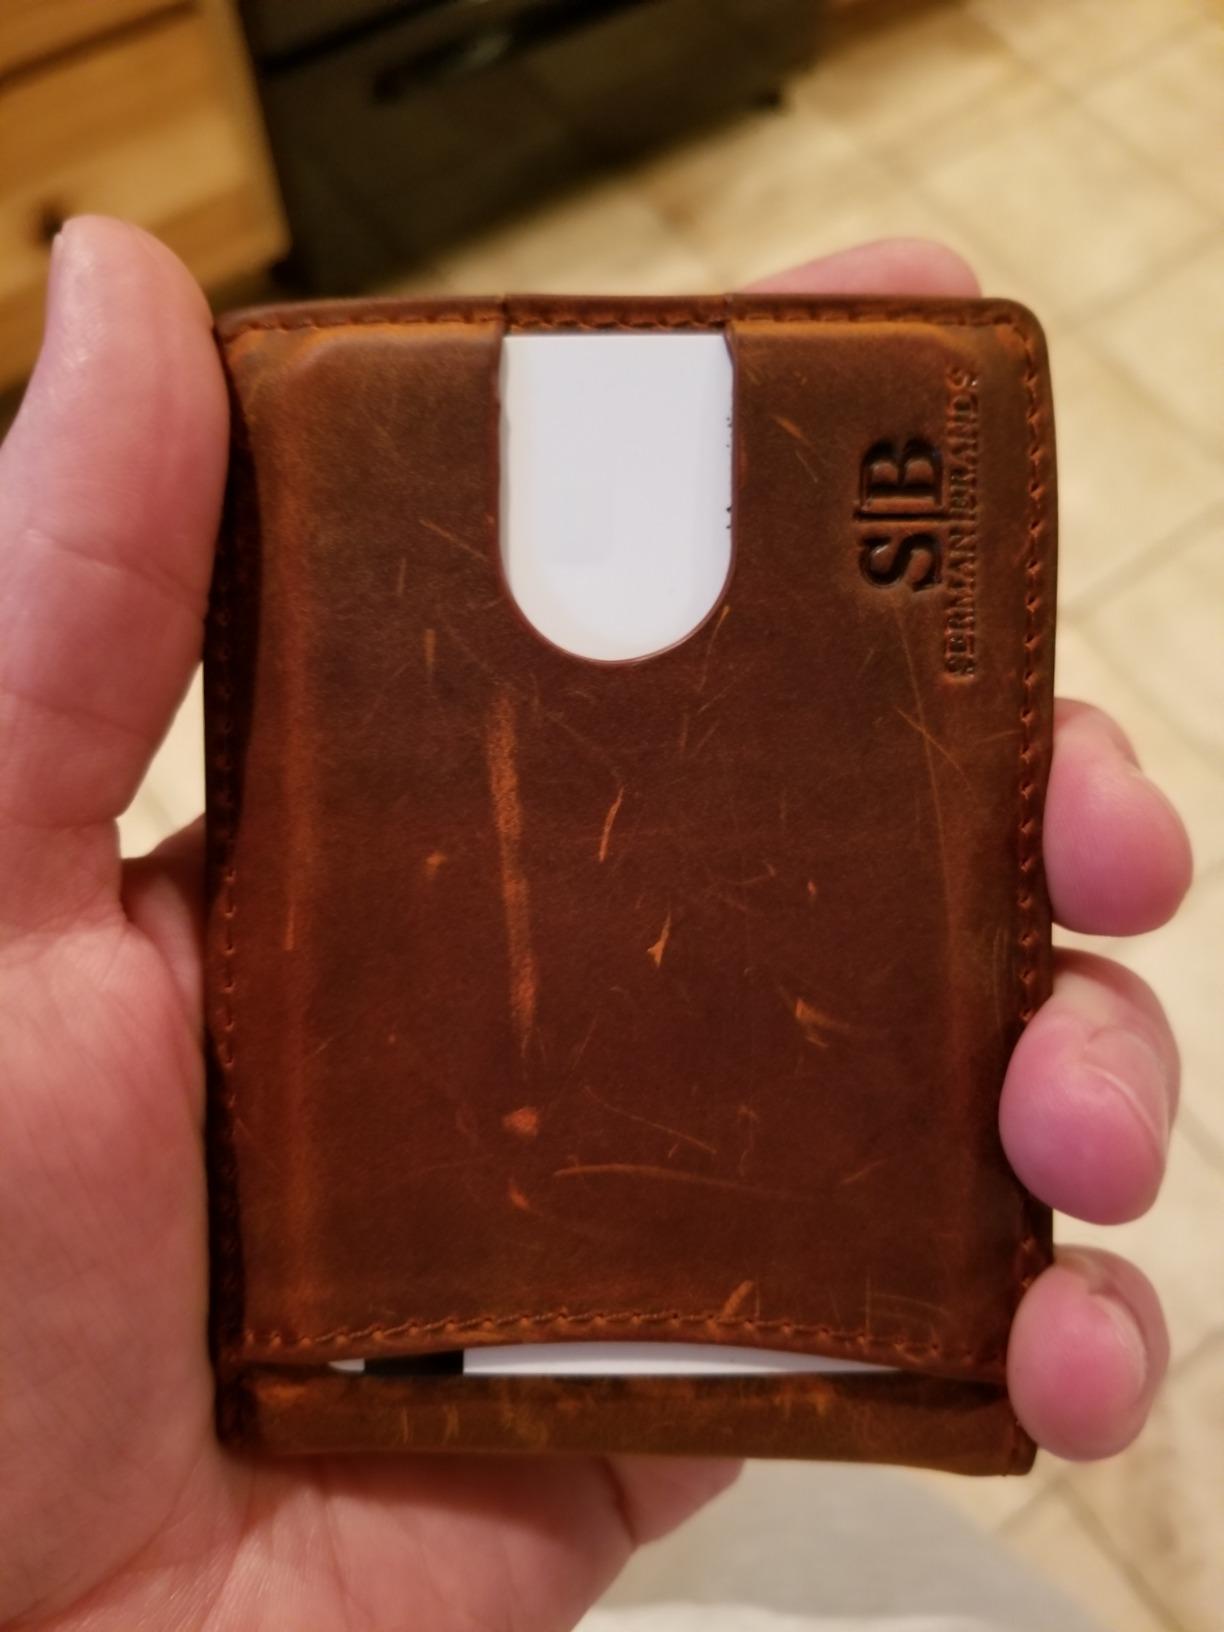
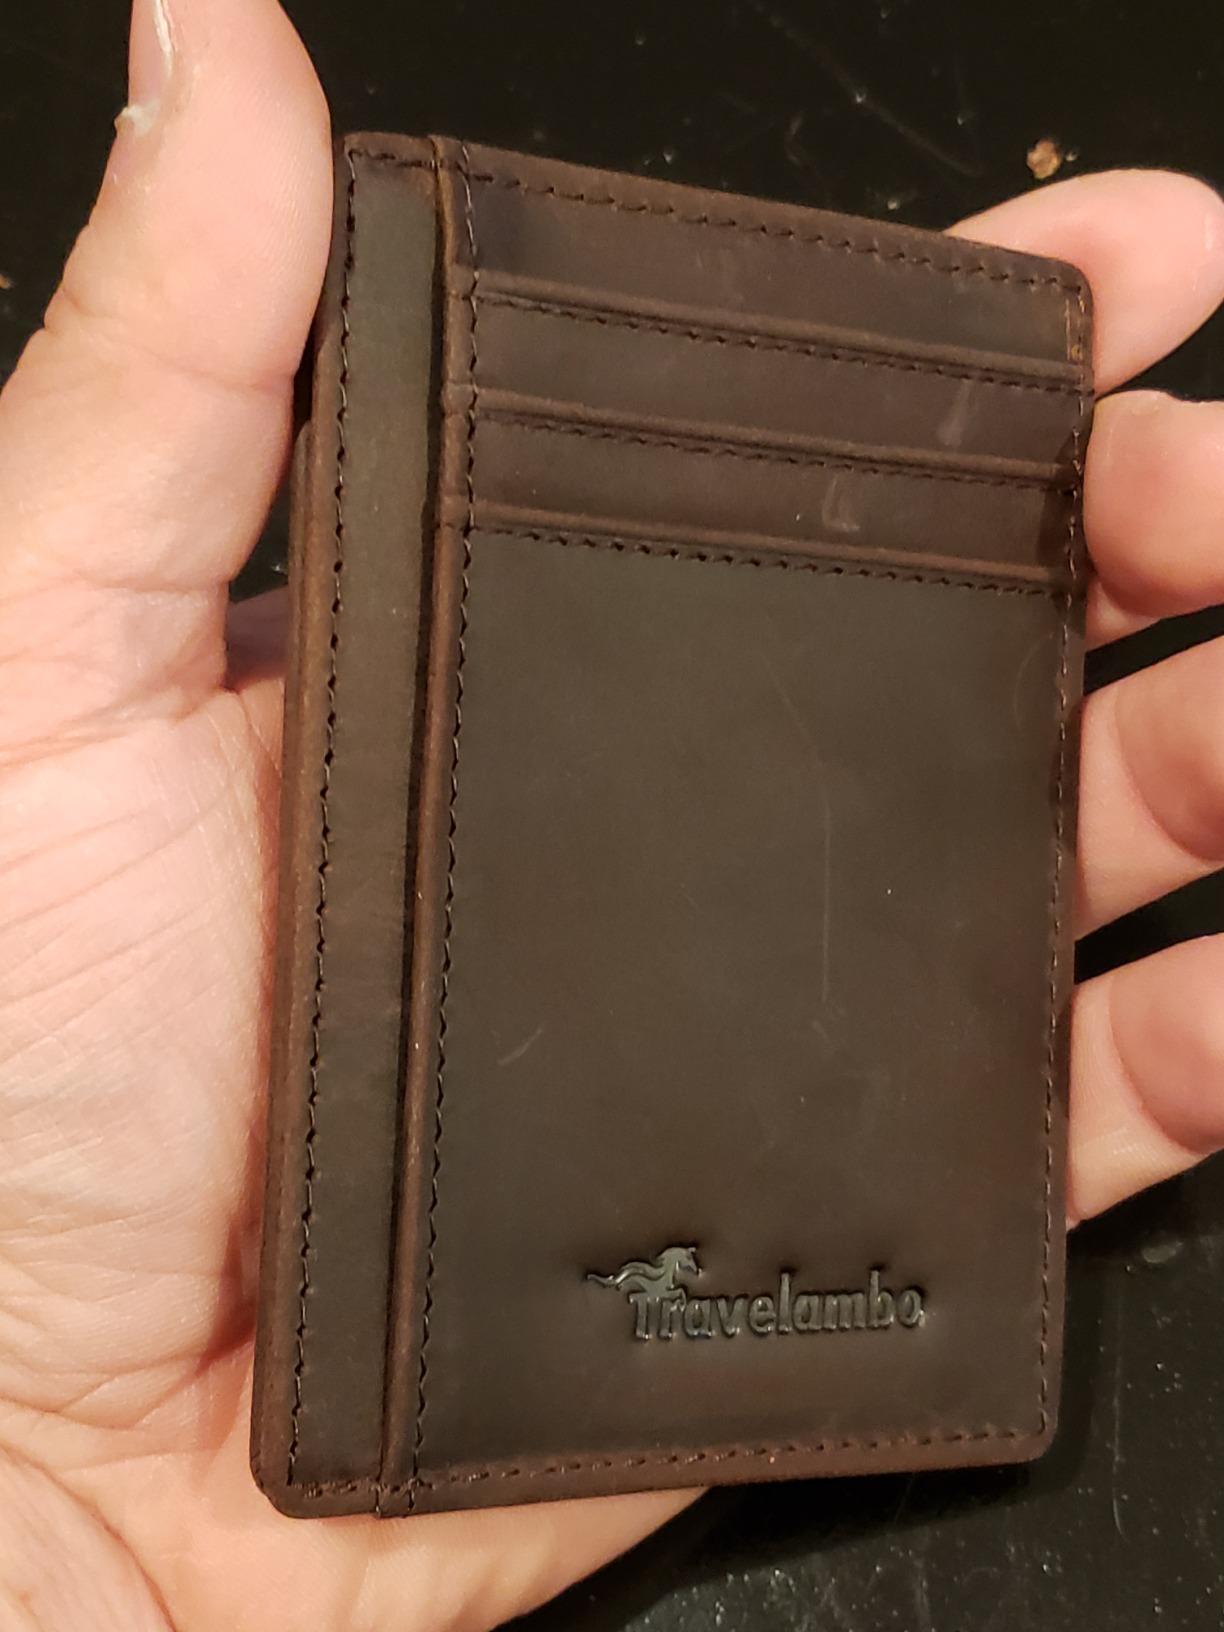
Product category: accessories_wallet
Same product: no